List of Smallville characters

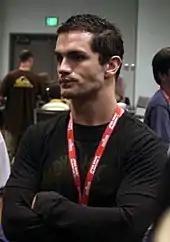
Sam Witwer portrays the role of Davis Bloome during season eight; Davis Bloome is the human alter-ego of the creature Doomsday.

Laura Vandervoort joined the cast in season seven as Kara, Clark's Kryptonian cousin. She arrived on Earth at the same time as Clark, with the mission to protect her cousin, but was stuck in suspended animation for eighteen years. In the season seven premiere, Kara is released from suspended animation and saves Lex from drowning. A brief glimpse of Kara flying into the sky results in Lex's new obsession with finding the "angel" that saved his life. Kara eventually finds Clark, in the episode "Kara", who informs her that Krypton was destroyed when the two of them were sent to Earth, and everyone there is dead. Clark teaches Kara to control some of her abilities, and at the same time blend into society while building a familial relationship with her. In season seven's "Lara", Kara is captured by the Department of Domestic Security and tortured, where she relives one of her early memories of visiting Earth with Clark's mother, Lara. She realizes that her perceptions of her father were wrong and that he was as evil as Clark said. Kara and Clark work together to fight her father, Zor-El, who was unwittingly released when Clark attempted to create a clone of his biological mother in the episode "Blue". When Zor-El is destroyed at the end of the battle, Kara disappears from the Fortress of Solitude. She awakens in Detroit with amnesia and none of her abilities.